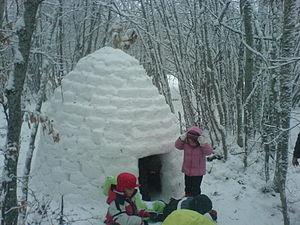
La nordicité est le propre de ce qui est géographiquement nordique. Plus généralement, elle caractérise les zones froides de l'hémisphère nord, comprenant des pays tels le Canada et les pays scandinaves, qui vivent les mêmes saisons et à peu près les mêmes climats. La notion de nordicité cherche à regarder globalement les sociétés humaines dans leur adaptation au Nord. Tout comme il y a plusieurs façons d'y vivre, on retrouve différentes nordicités.